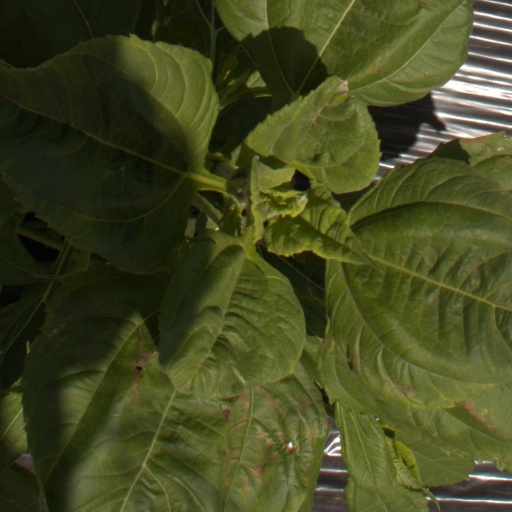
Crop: Jerusalem artichoke